Sutton, London

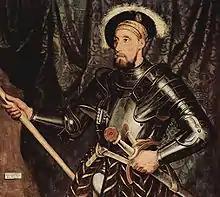
Sir Nicholas Carew

The current Manor Park Café opened in October 2010. It is eco-friendly and has a range of environmental features, including its straw-bale construction, giving the building a potential lifespan of over 200 years. It was designed by Amazonails Architectura, and constructed by a mixed team of builders. It was London's first energy-efficient building to use this construction method.